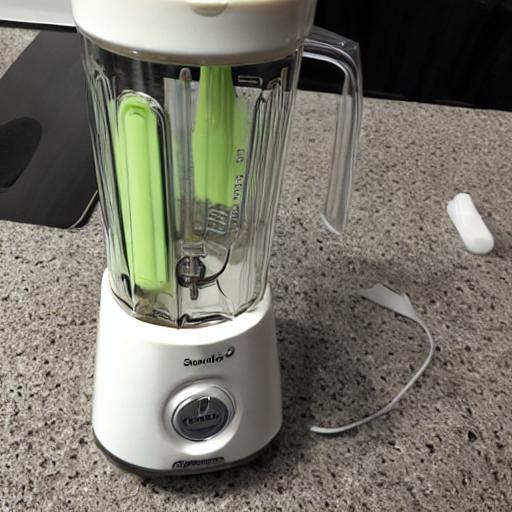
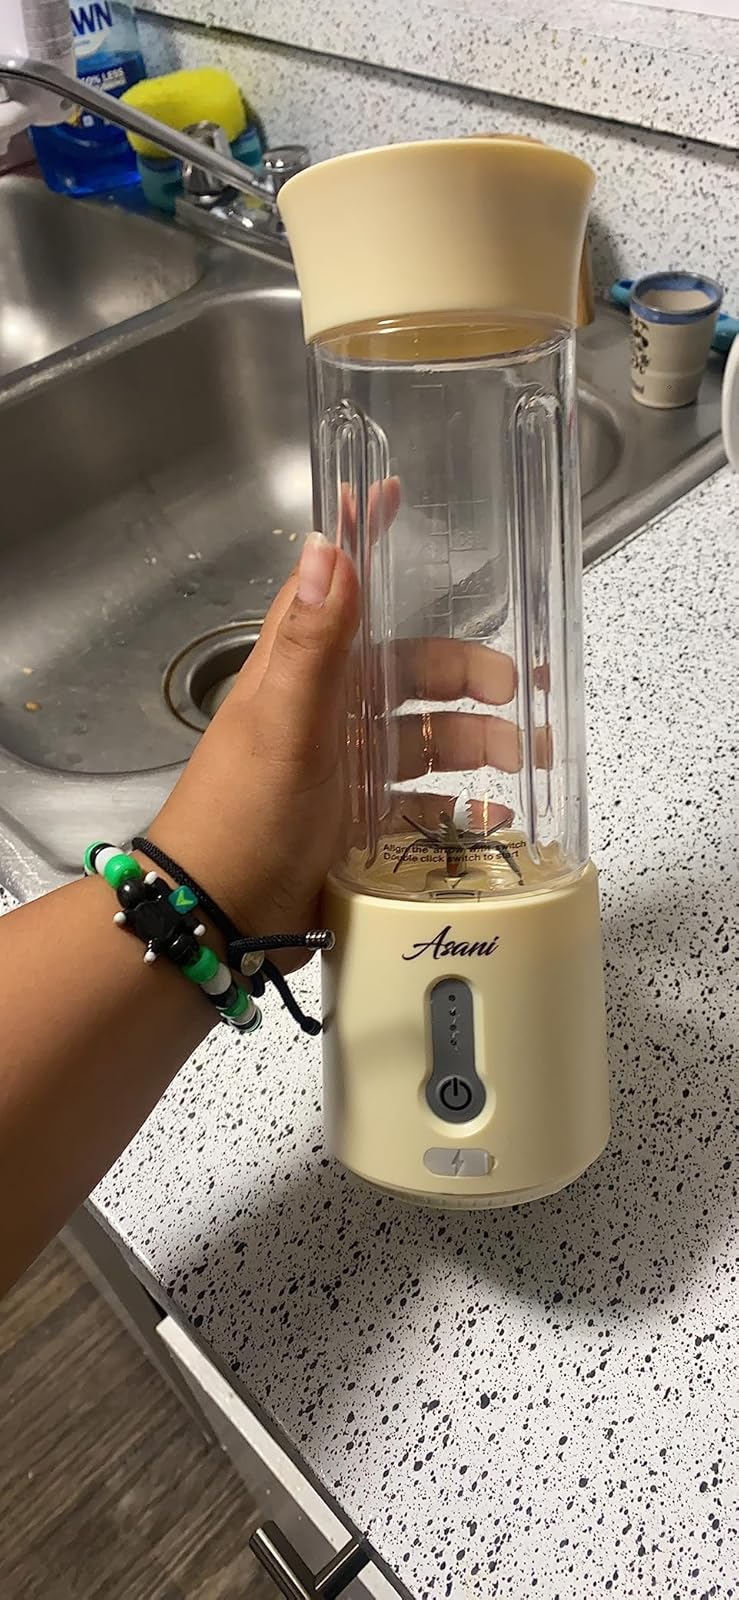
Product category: items_blender
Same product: no